Amice Calverley

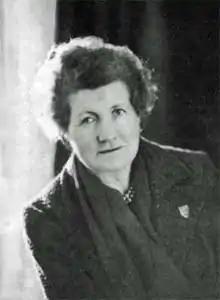

Amice Calverley (9 April 1896 – 10 April 1959) was an English-born Canadian Egyptologist who was instrumental to the recording and publication of the decoration in the temple of King Sethos I at Abydos. During and after World War II she engaged in humanitarian work, including in Crete where she nursed at the front and filmed the conflict. She then used her filming as publicity to seek assistance for those disabled as a result of the conflict. She was also a music composer, with many works in chamber music and orchestral music, such as the String Quartet in F minor and the Variations on a Harmonic Theme.